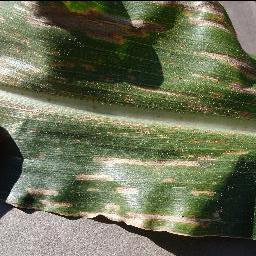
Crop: corn
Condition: (maize)_cercospora_spot_gray_spot